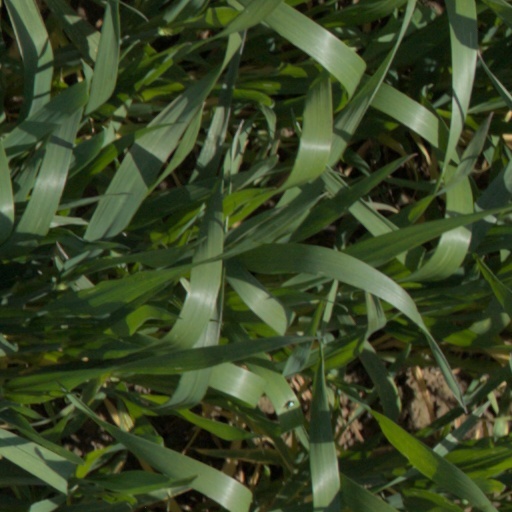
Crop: wheat